ATC Colombia

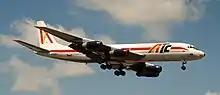
An ATC Douglas DC-8-51F on approach to Miami International Airport in 1998

ATC began operating between Miami and several points in Colombia with their own Douglas DC-8-51F (HK-3816X), acquired from Agro Air. To satisfy their consumer demand, additional planes were occasionally leased from Fine Air, based in Miami. Its main partner in Colombia was a man named Miguel Canal. At the end of 1995, under the presidency of Carlos Child, a second DC-8-51F (N507DC) was brought in and the rental system of additional aircraft to Fine Air was continued, including the Douglas DC-8-61F, which were larger and therefore they could transport more cargo. Meanwhile, Fine Air, which had shares in ATC, tried several times to obtain a license to fly to Colombia, which the American government always denied. That same year, Miguel Canal, who ran the company for two years, retired from direct management of the company.